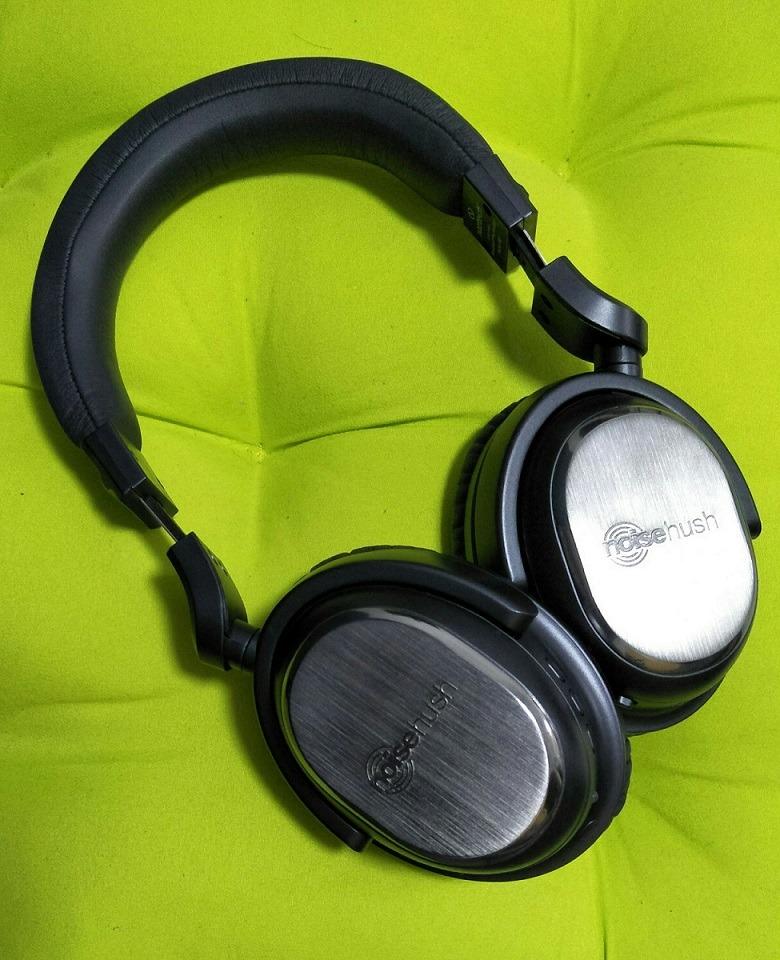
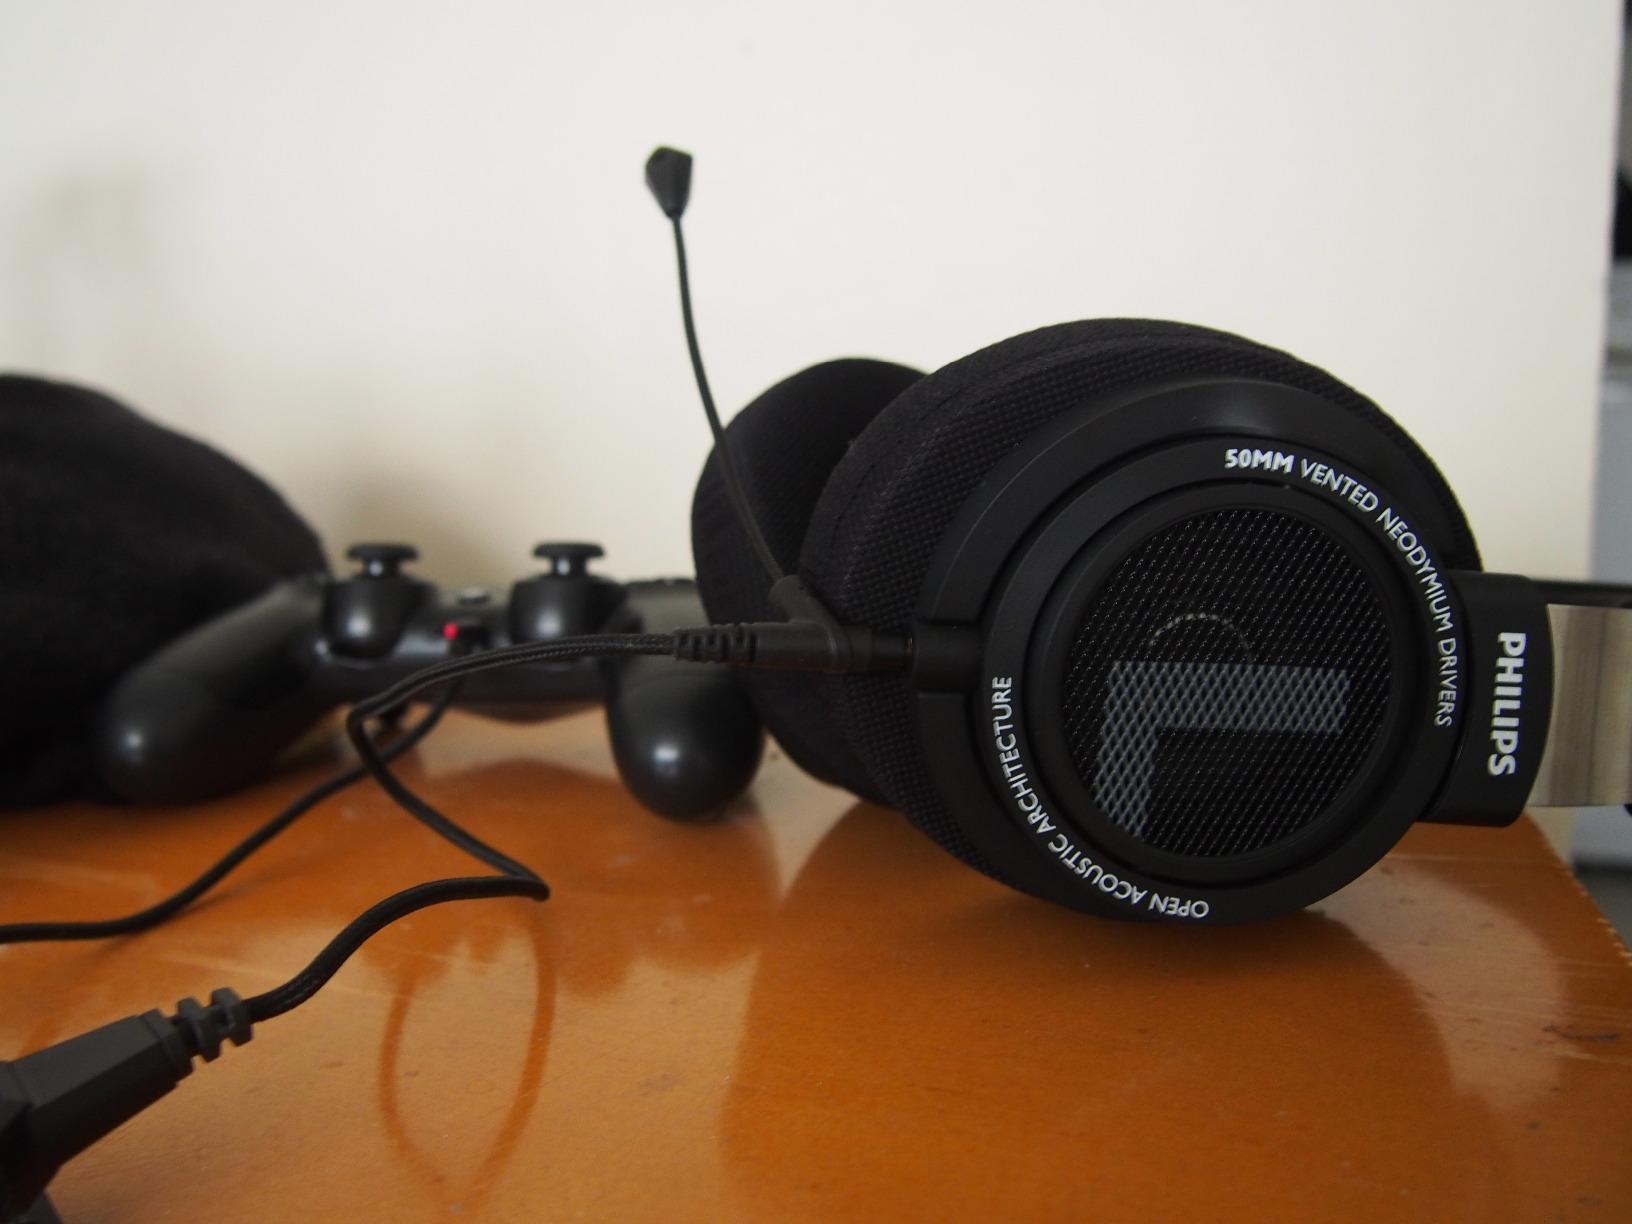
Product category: headphones
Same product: no